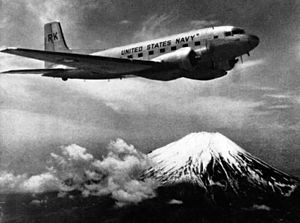
Douglas C-47 Skytrain / Varianter / USAF/USN/USMC designationer
USN R4D-8 fra VR-23 Codfish Airline over Mount Fuji, 1952
Douglas C-47 Skytrain, ved RAF kaldt Dakota, var et militært transportfly, udviklet på basis af Douglas DC-3 passagerflyet. Den var i udstrakt brug af de Allierede under 2. verdenskrig, og er stadig i anvendelse ved adskillige militære operatører. Flytypen spillede en stor rolle i luftbroen til Berlin i 1948, og deltog desuden i både Koreakrigen og Vietnamkrigen. Enkelte fly flyver stadig – enten som veteranfly eller som rutefly i 3.-verdenslande. Flyets nærmest ubegrænsede levetid skyldes blandt andet, at det ikke har trykkabine.